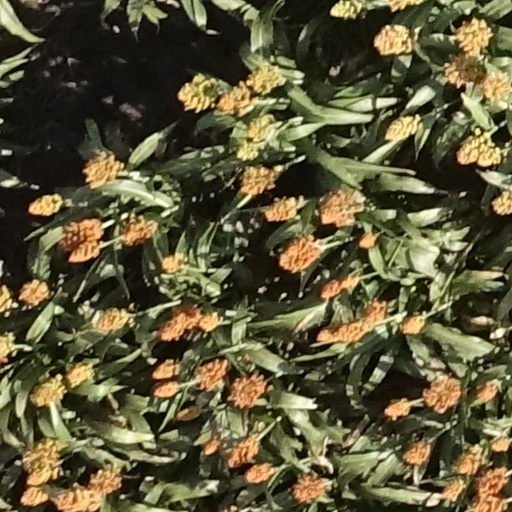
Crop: sorghum